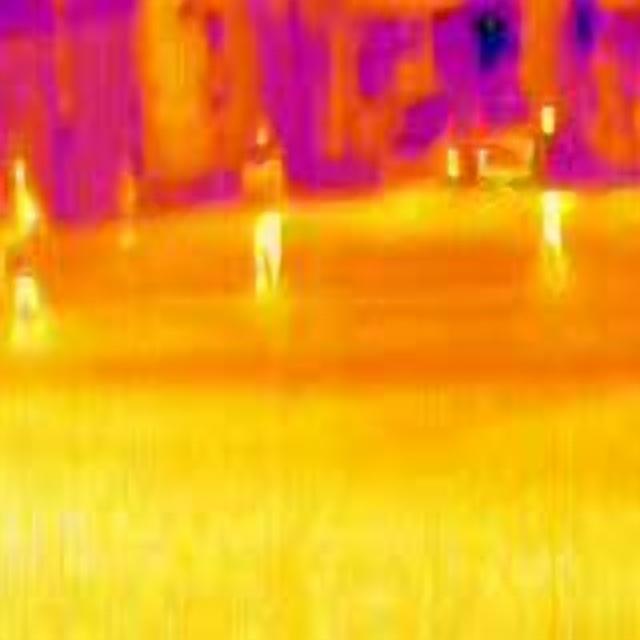
Detected objects:
label: person
label: person
label: person
label: person